Art Dorfman

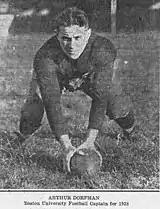
Dorfman c. 1927

Arthur Dorfman (May 9, 1908 – September 23, 1997) was an American football player.